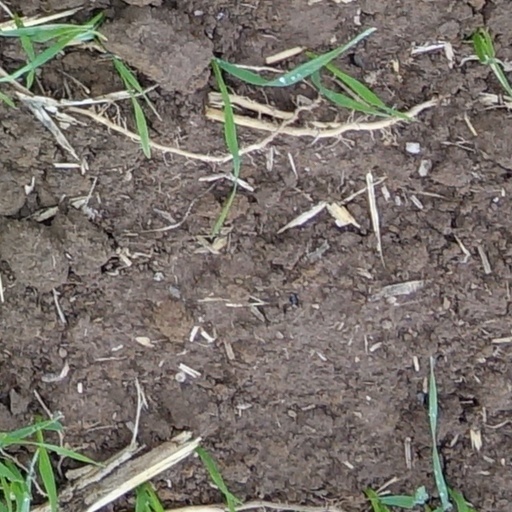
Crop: wheat